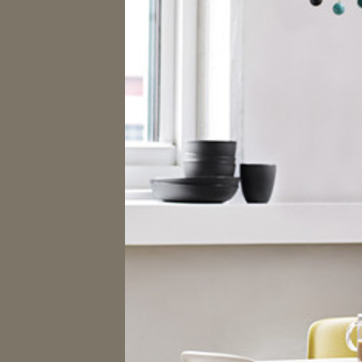
Material: ceramic